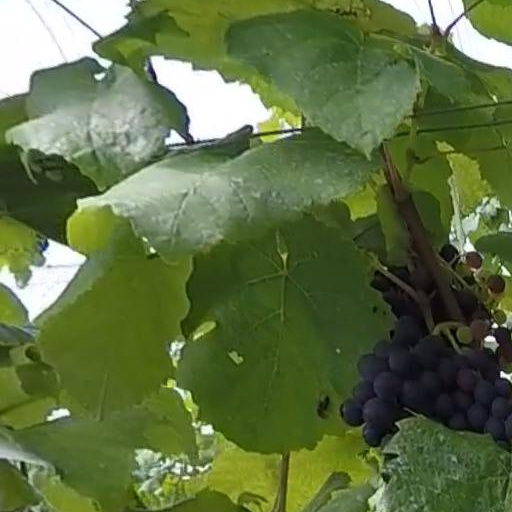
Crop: grape